Hospital train

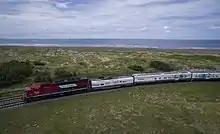
Dr. Vagón in his journey across Mexico

Owned by Fundación Grupo México, in collaboration with Grupo Mexico Transportes (GMxT - Ferromex), Dr. Vagón is a train hospital which offers free, complete healthcare for hard to reach communities in Mexico. Dr. Vagón has made a big impact in communities where health care was not available or was insufficient.